Quintín Quevedo

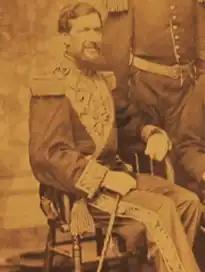
General Casto Arguedas proclaimed the Constitutionalist Revolution against Melgarejo in 1865.

Belzu would revolt against Melgarejo, in 1865, and even after the former’s death, a Constitutionalist Revolution, which had no clear leader, also emerged. Among those who claimed leadership were Ildefonso Sanjinés, Casto Arguedas, and Nicanor Flores. In a long speech that Quevedo published that year, he declared himself a lover of peace and order who believed that the Constitutionalists were all charlatans and liars. Pledging his full support for Melgarejo, Quevedo ended his long "Declaración".